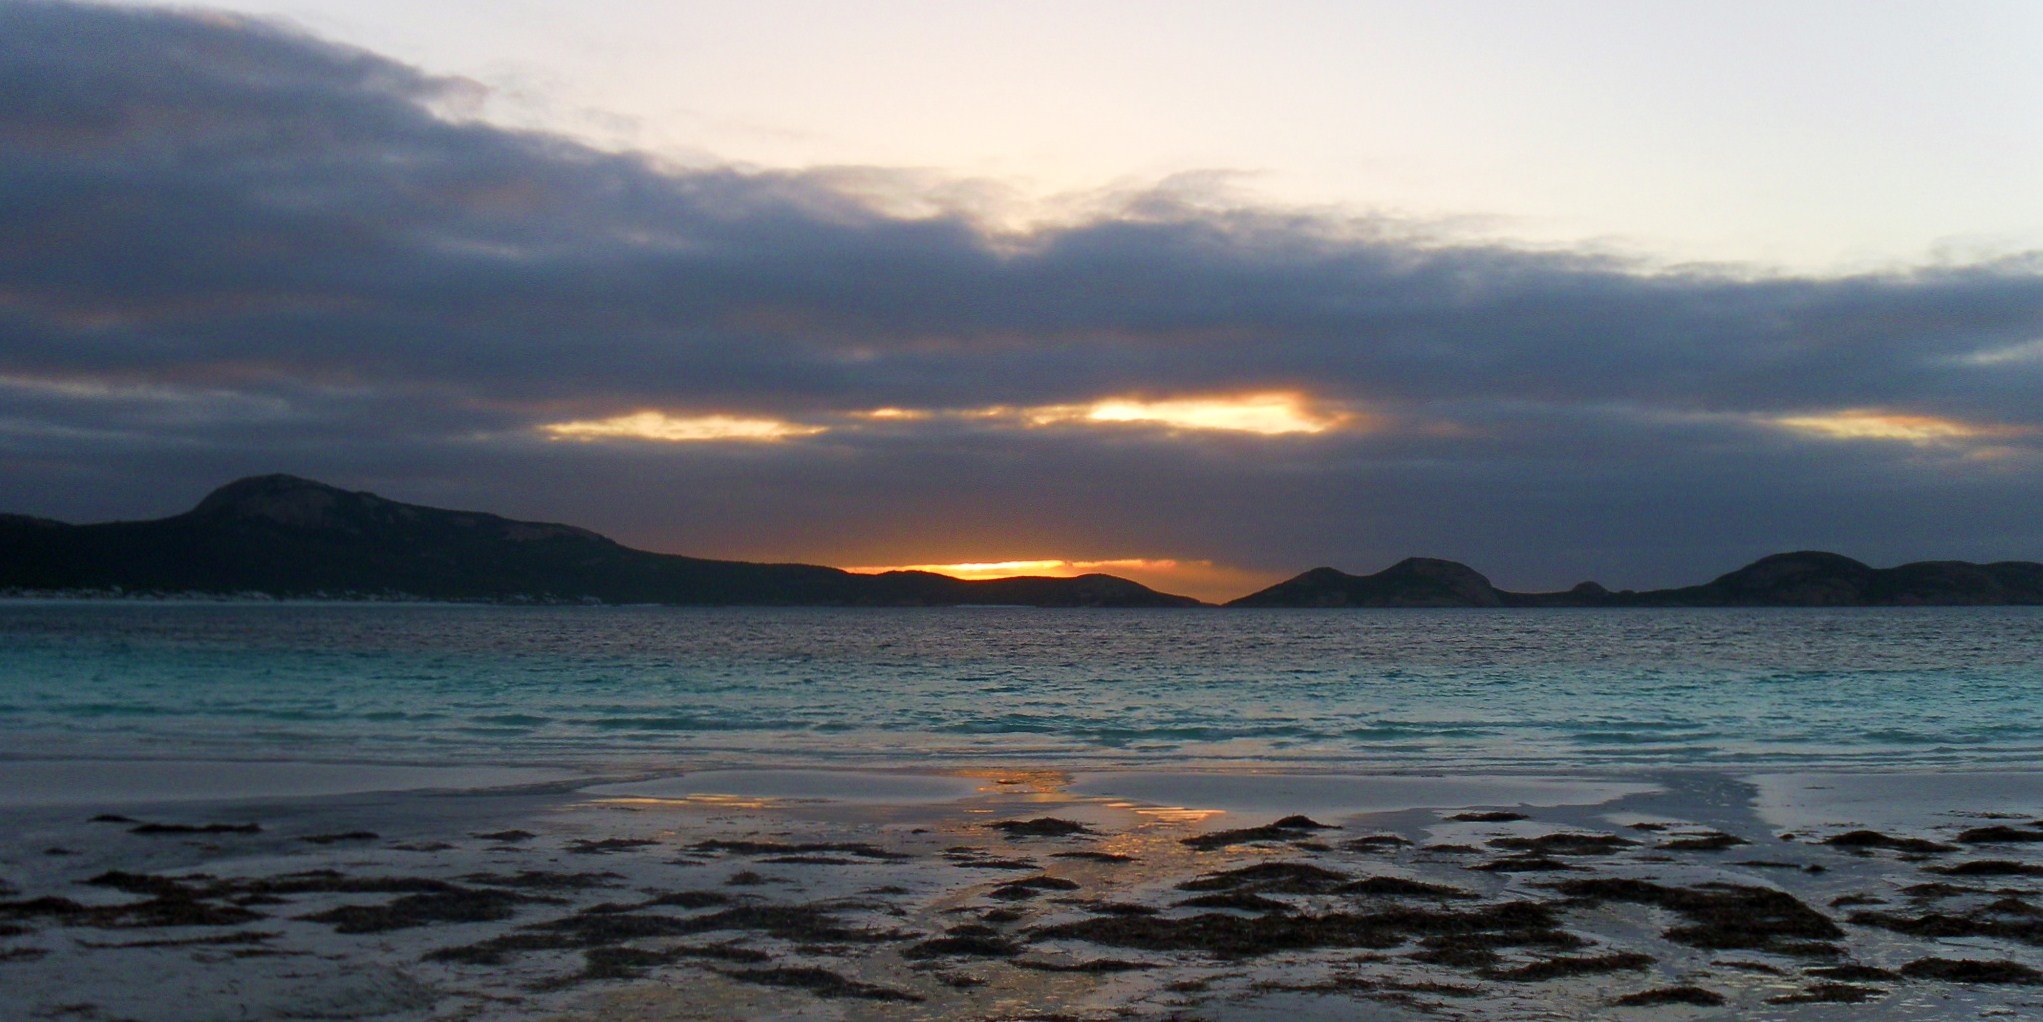
beach, sea, coast, ocean, horizon, cloud, sunrise, sunset, shore, wave, dawn, dusk, bay, body of water, loch, cape, afterglow, wind wave